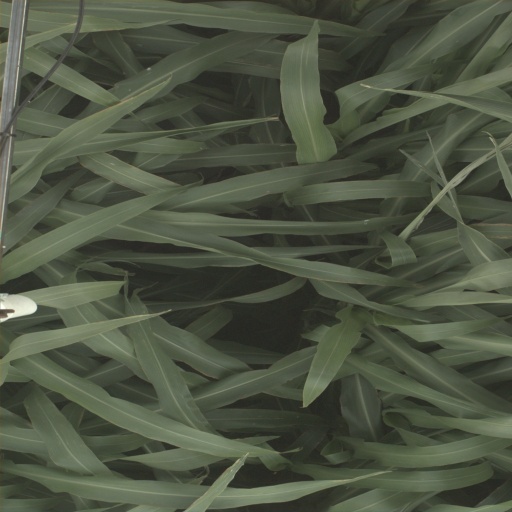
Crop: sorghum